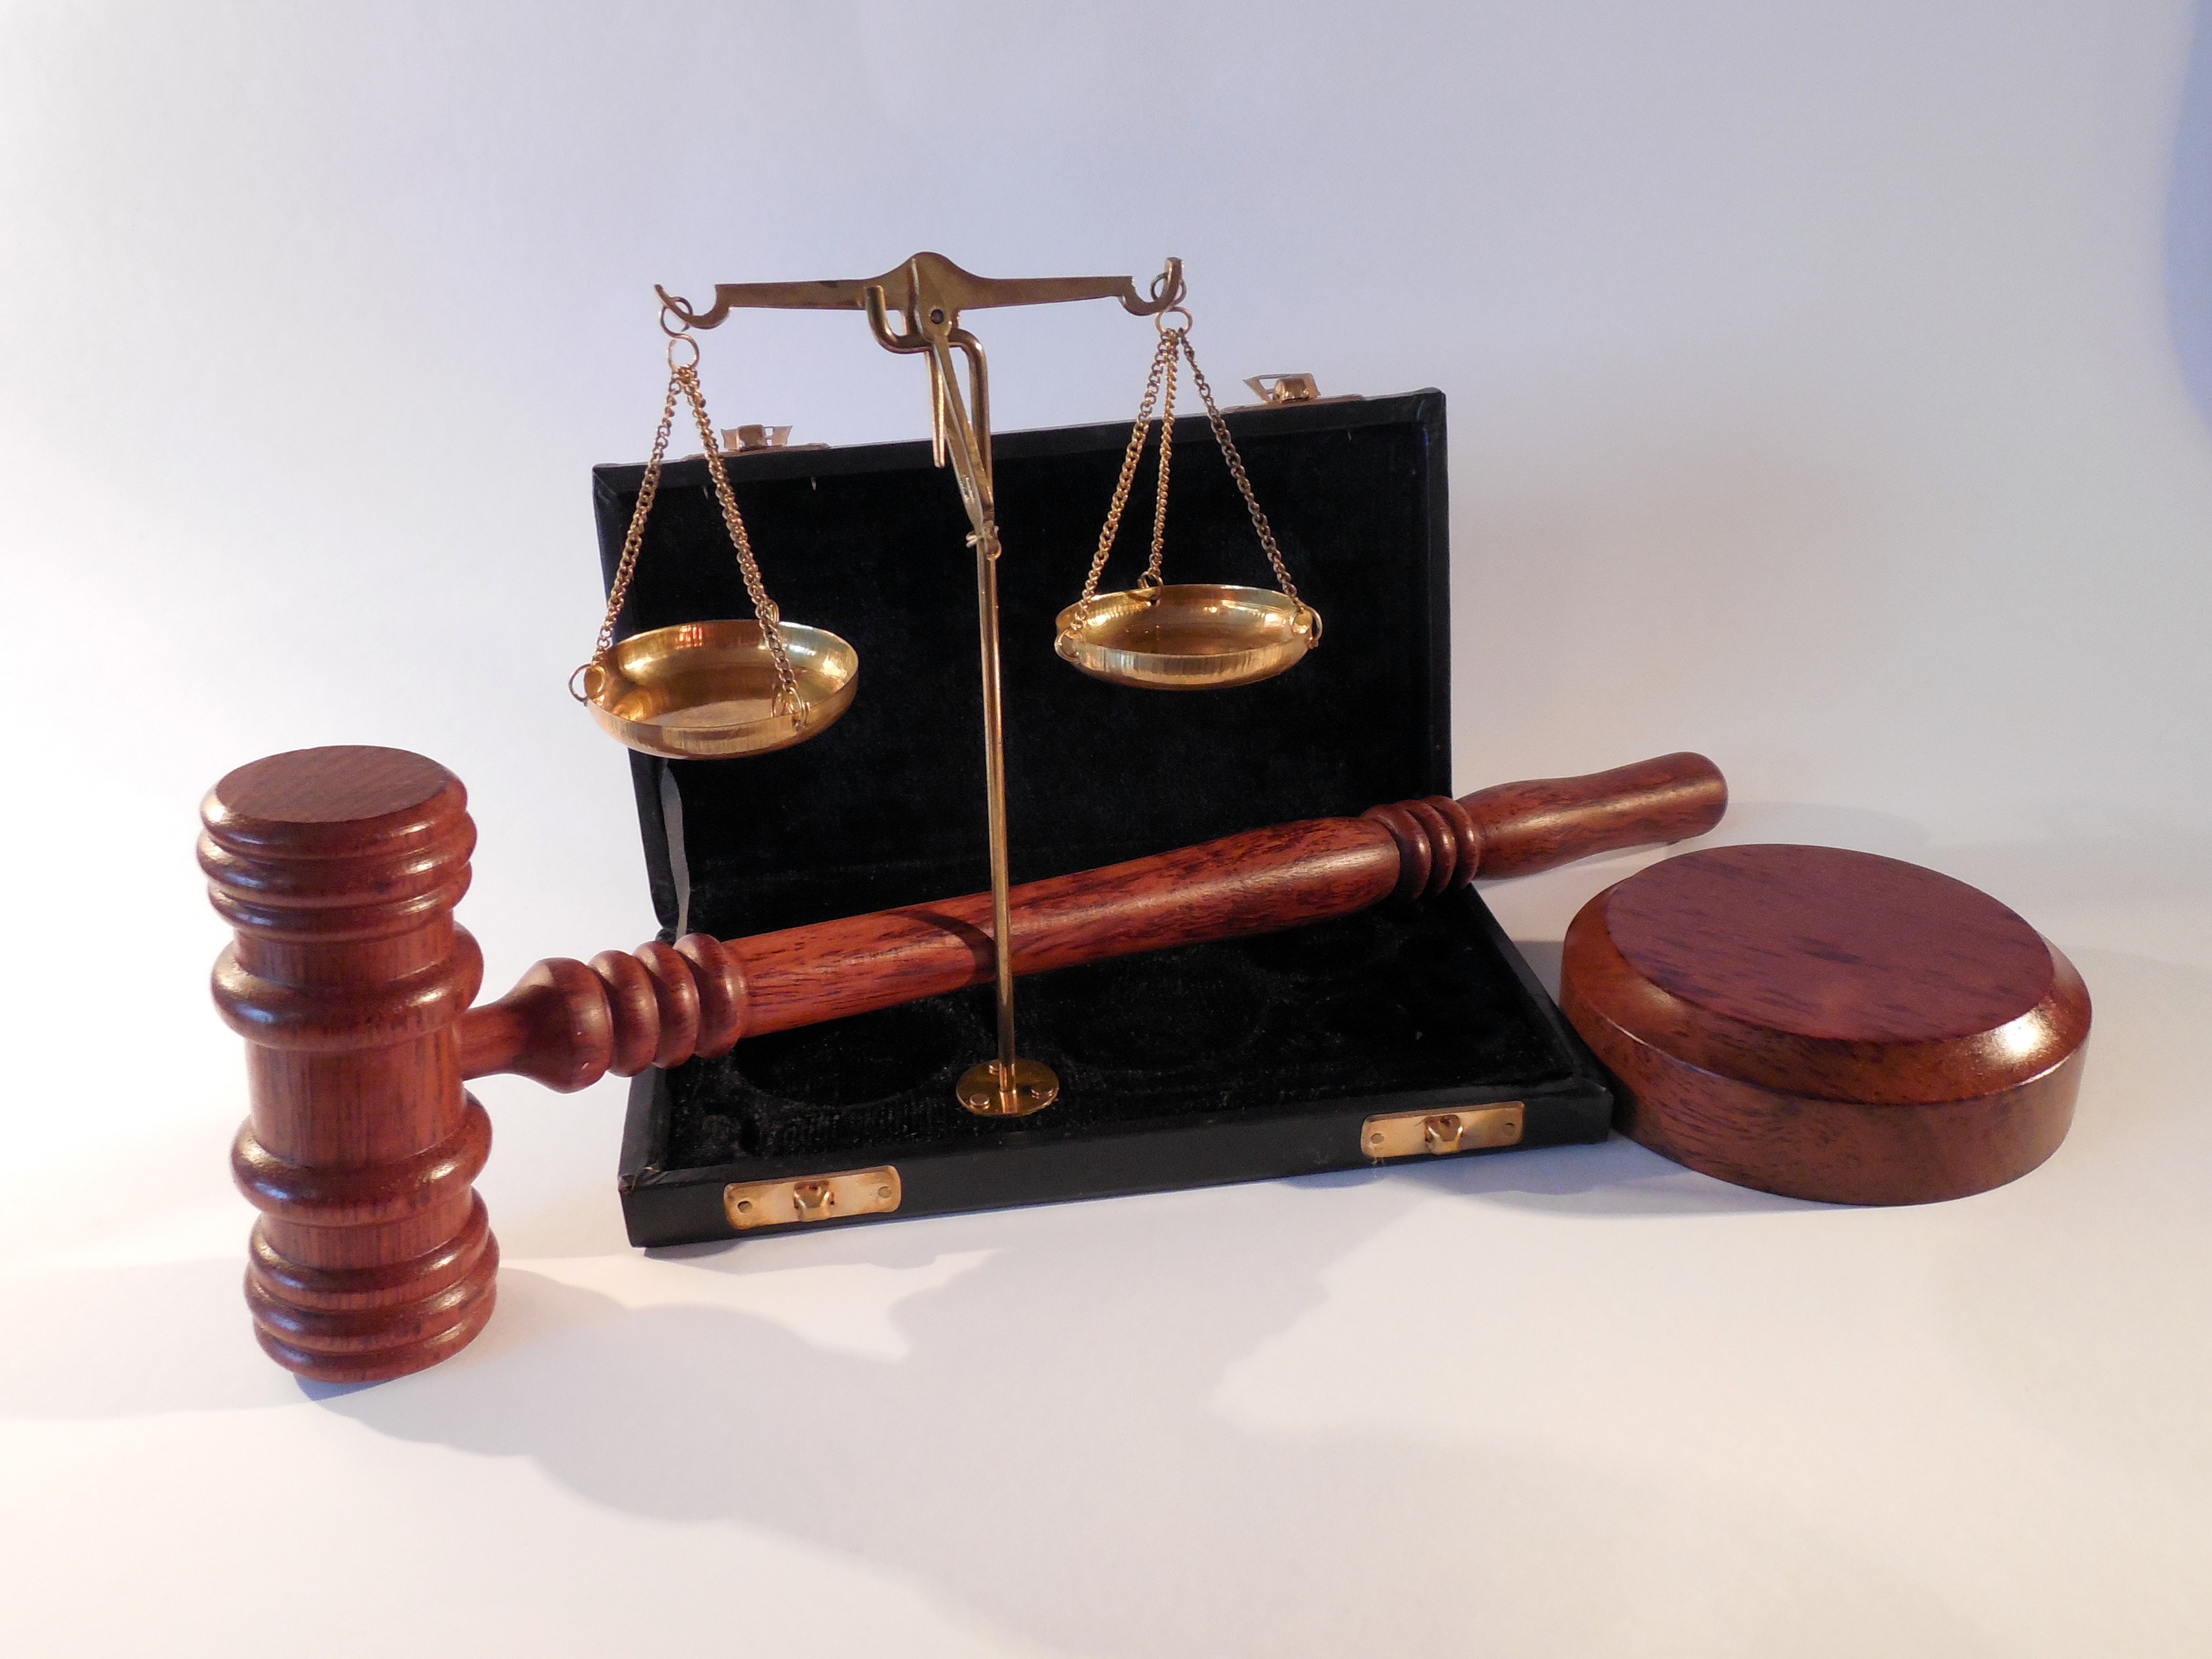
hammer, product, rule, justice, copper, horizontal, court, law, right, judge, jura, clause, paragraph, case law, regulation, string instrument, plucked string instruments